Hélio Justino

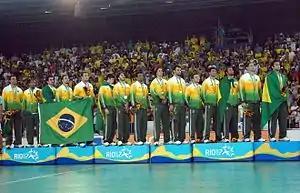
On the podium after winning gold at the 2007 Pan American Games

Hélio Justino (born 23 July 1972) is a Brazilian handball player who competed in the 2004 Summer Olympics and in the 2008 Summer Olympics.